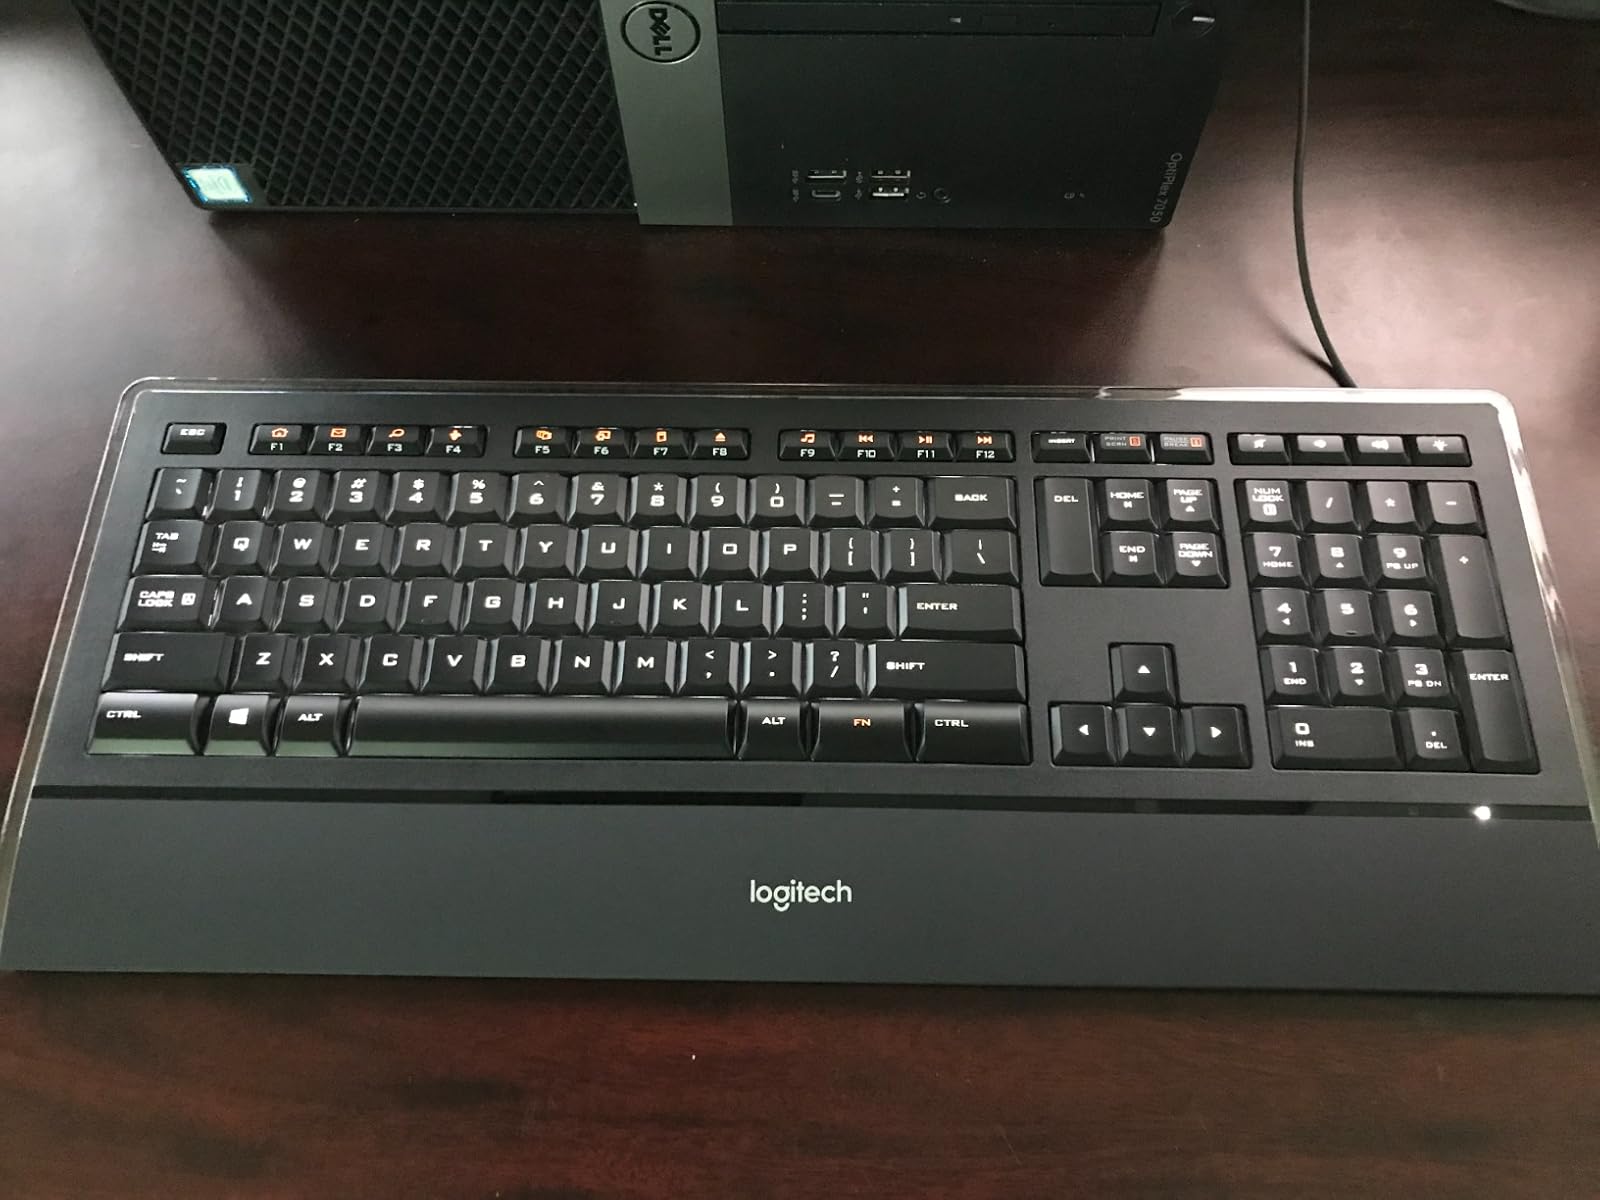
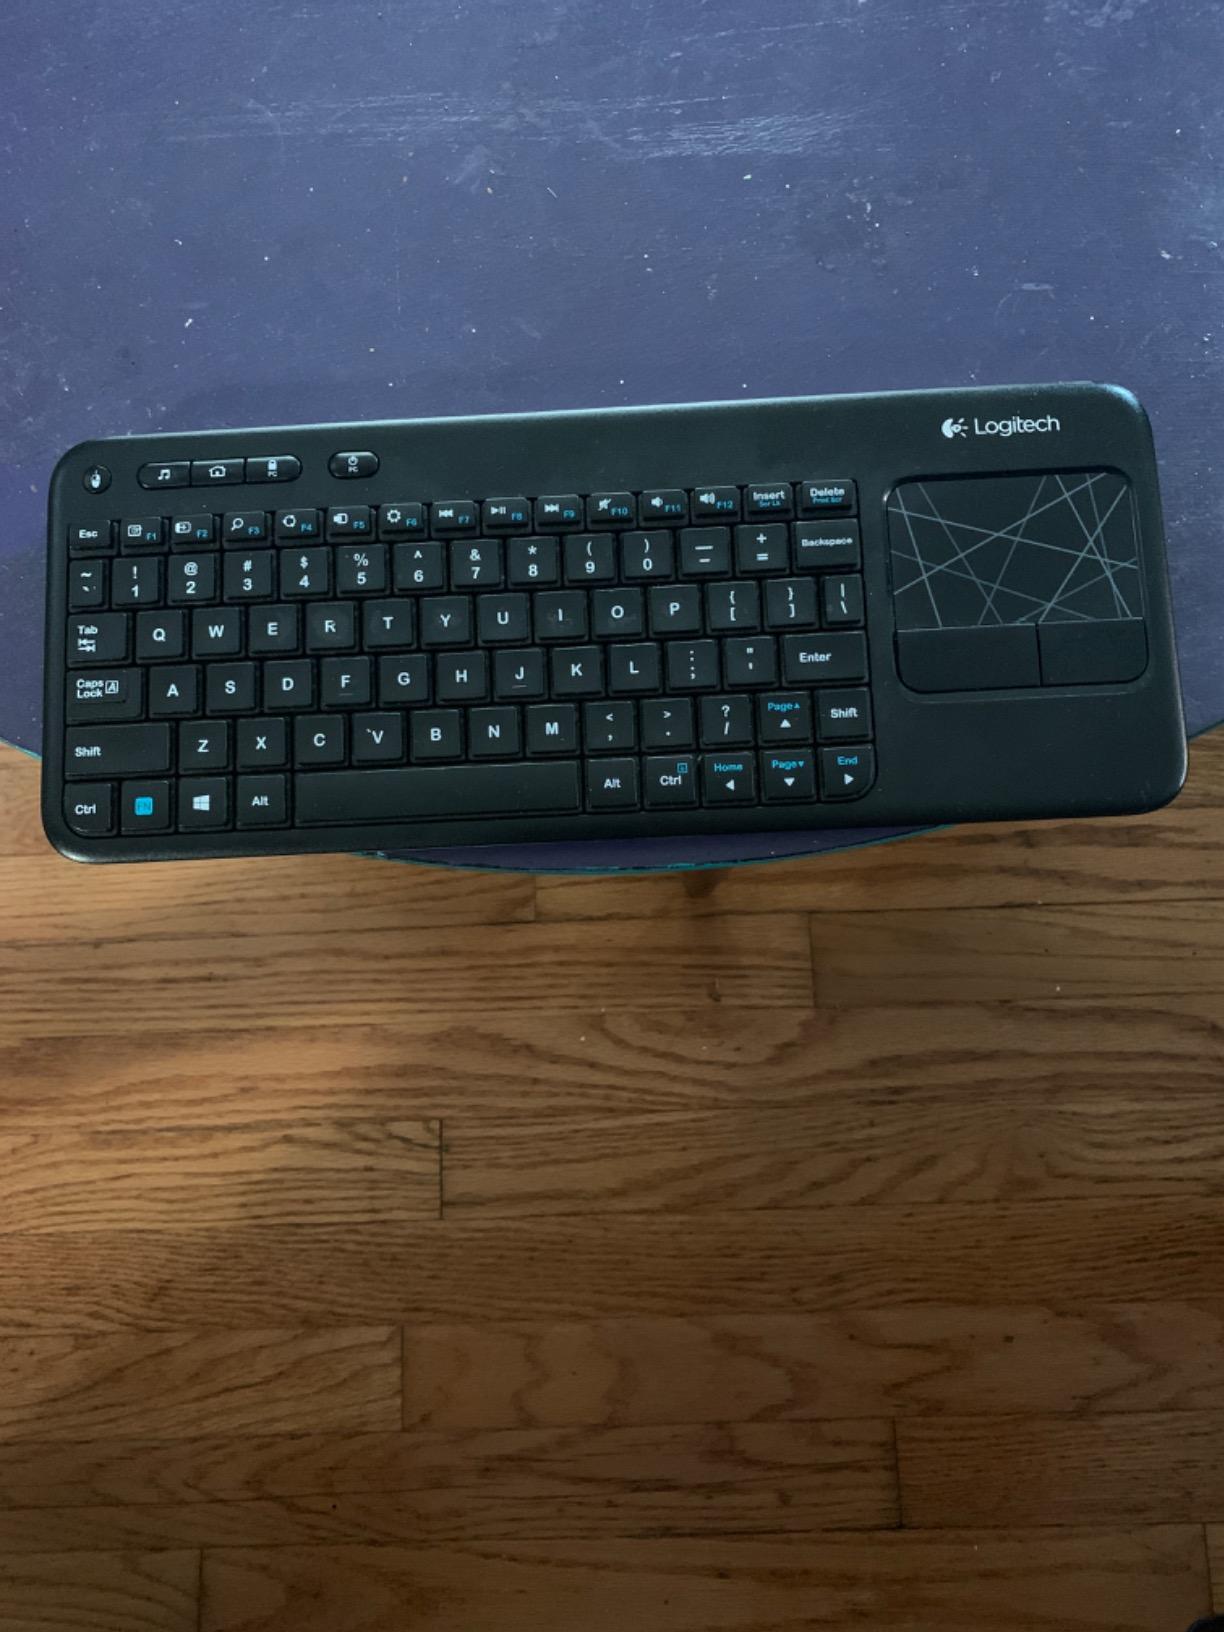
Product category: keyboard
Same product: no